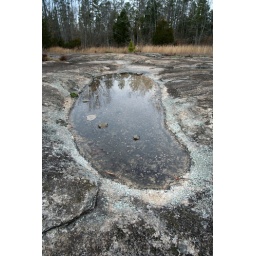
granite outcrop oconee wildlife management area rock hawk track above lake oconee putnam co ga 6